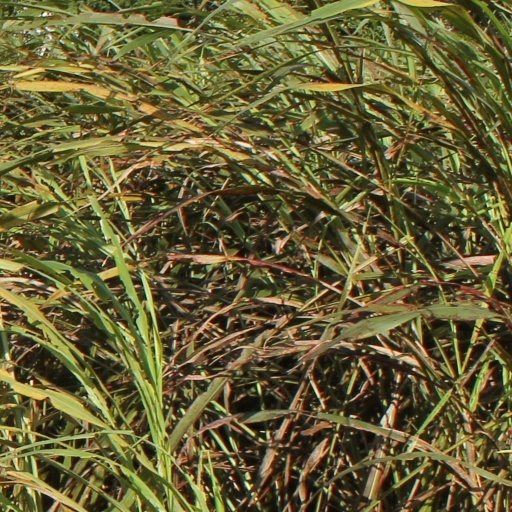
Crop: sorghum